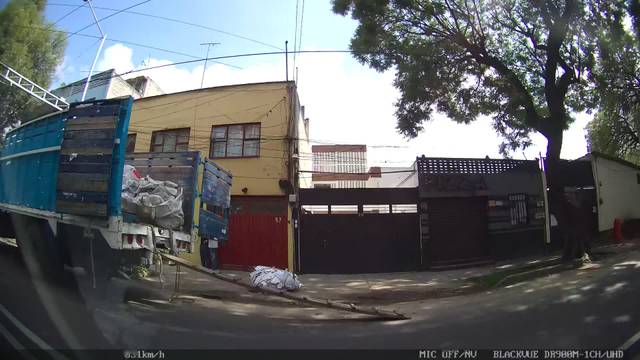
Region: Mexico
Coordinates: 19.368, -99.139